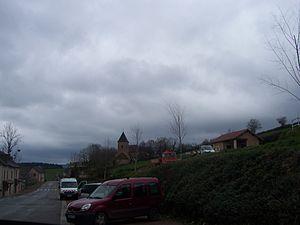
Curtil-sous-Buffières